Kerimäki Church

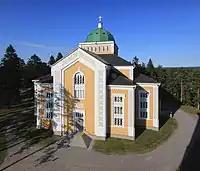
Kerimäki church

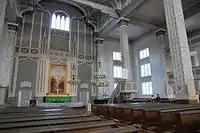
Inside the church

The Kerimäki Church in Kerimäki, Finland, is the largest wooden church in the world. However, it is not the tallest; Săpânța-Peri Monastery church in Romania, at , Ascension Cathedral in Kazakhstan, at meters, and St. George's Cathedral in Guyana, at , are taller.